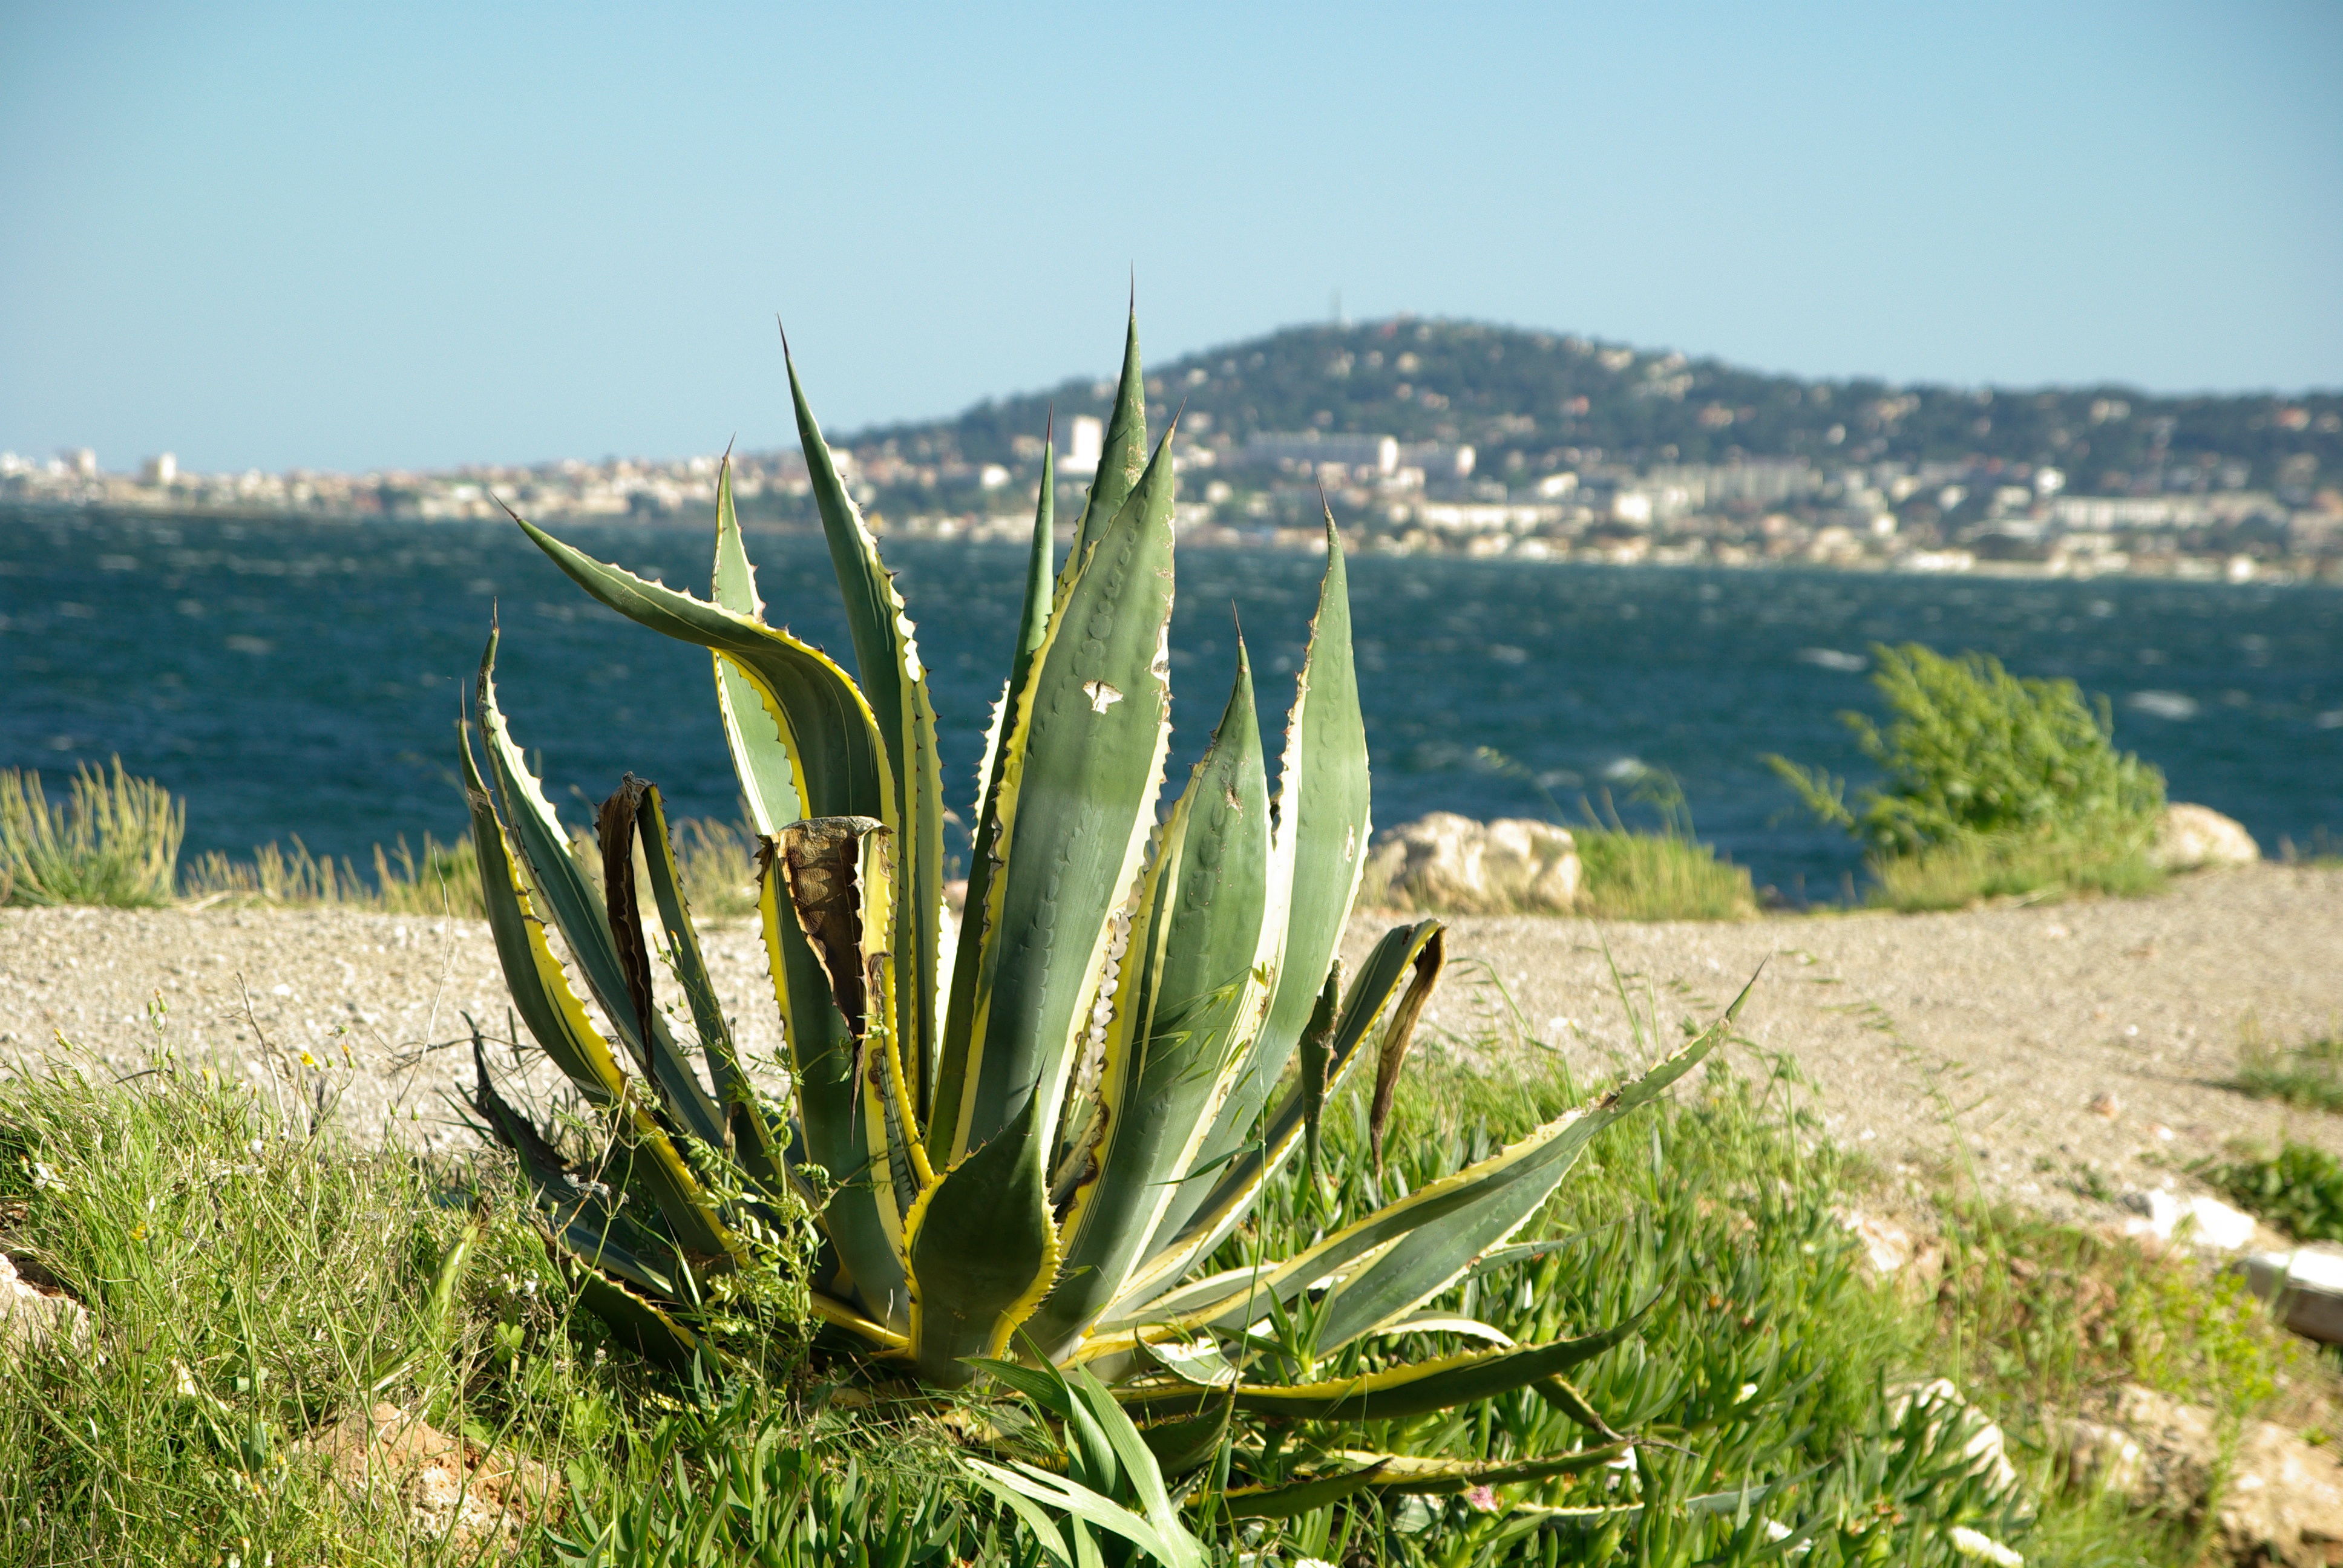
grass, cactus, plant, flower, france, mediterranean, botany, flora, vegetation, aloe, agave, sete, flowering plant, grass family, land plant, arecales, agave azul